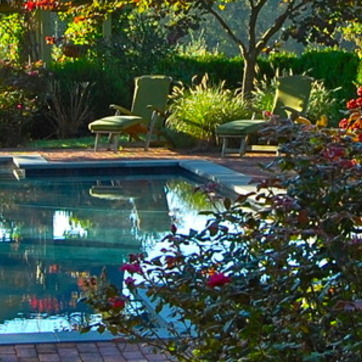
Material: water